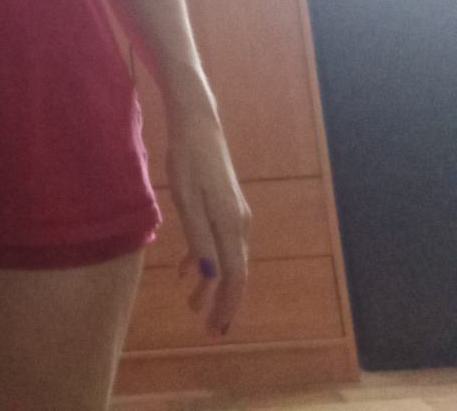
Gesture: no_gesture